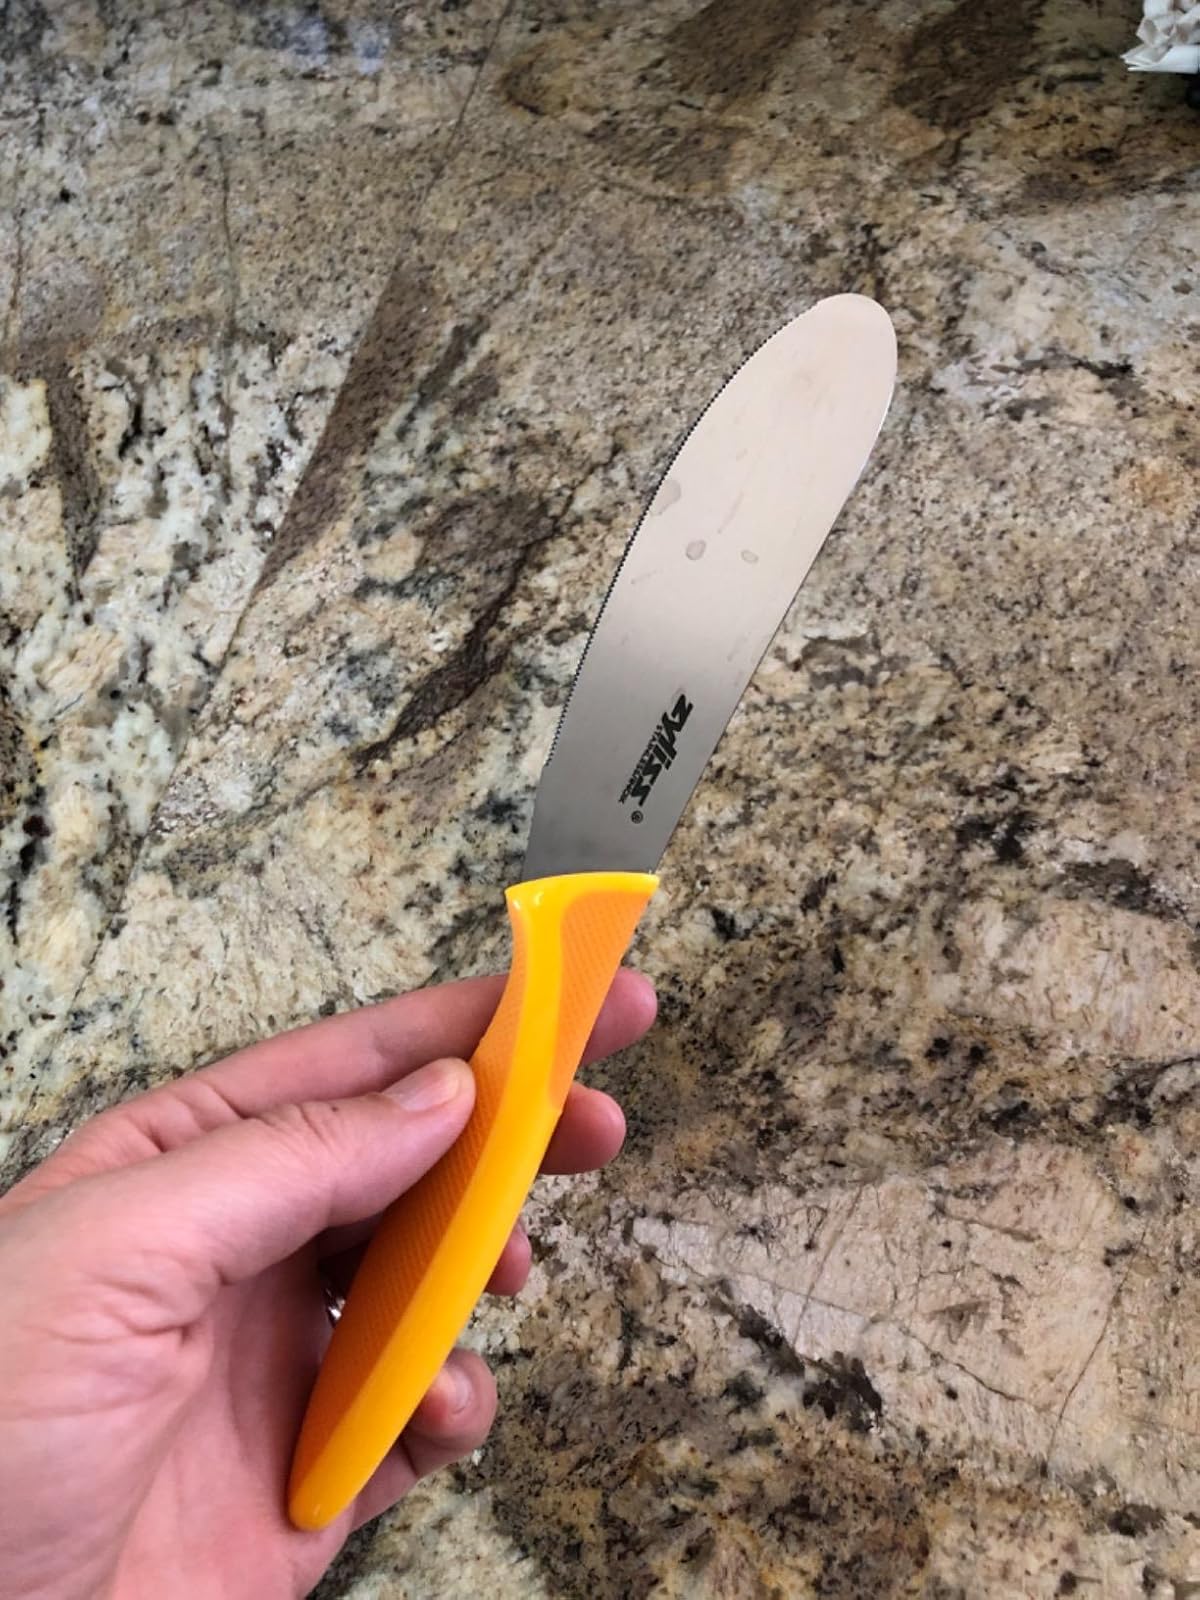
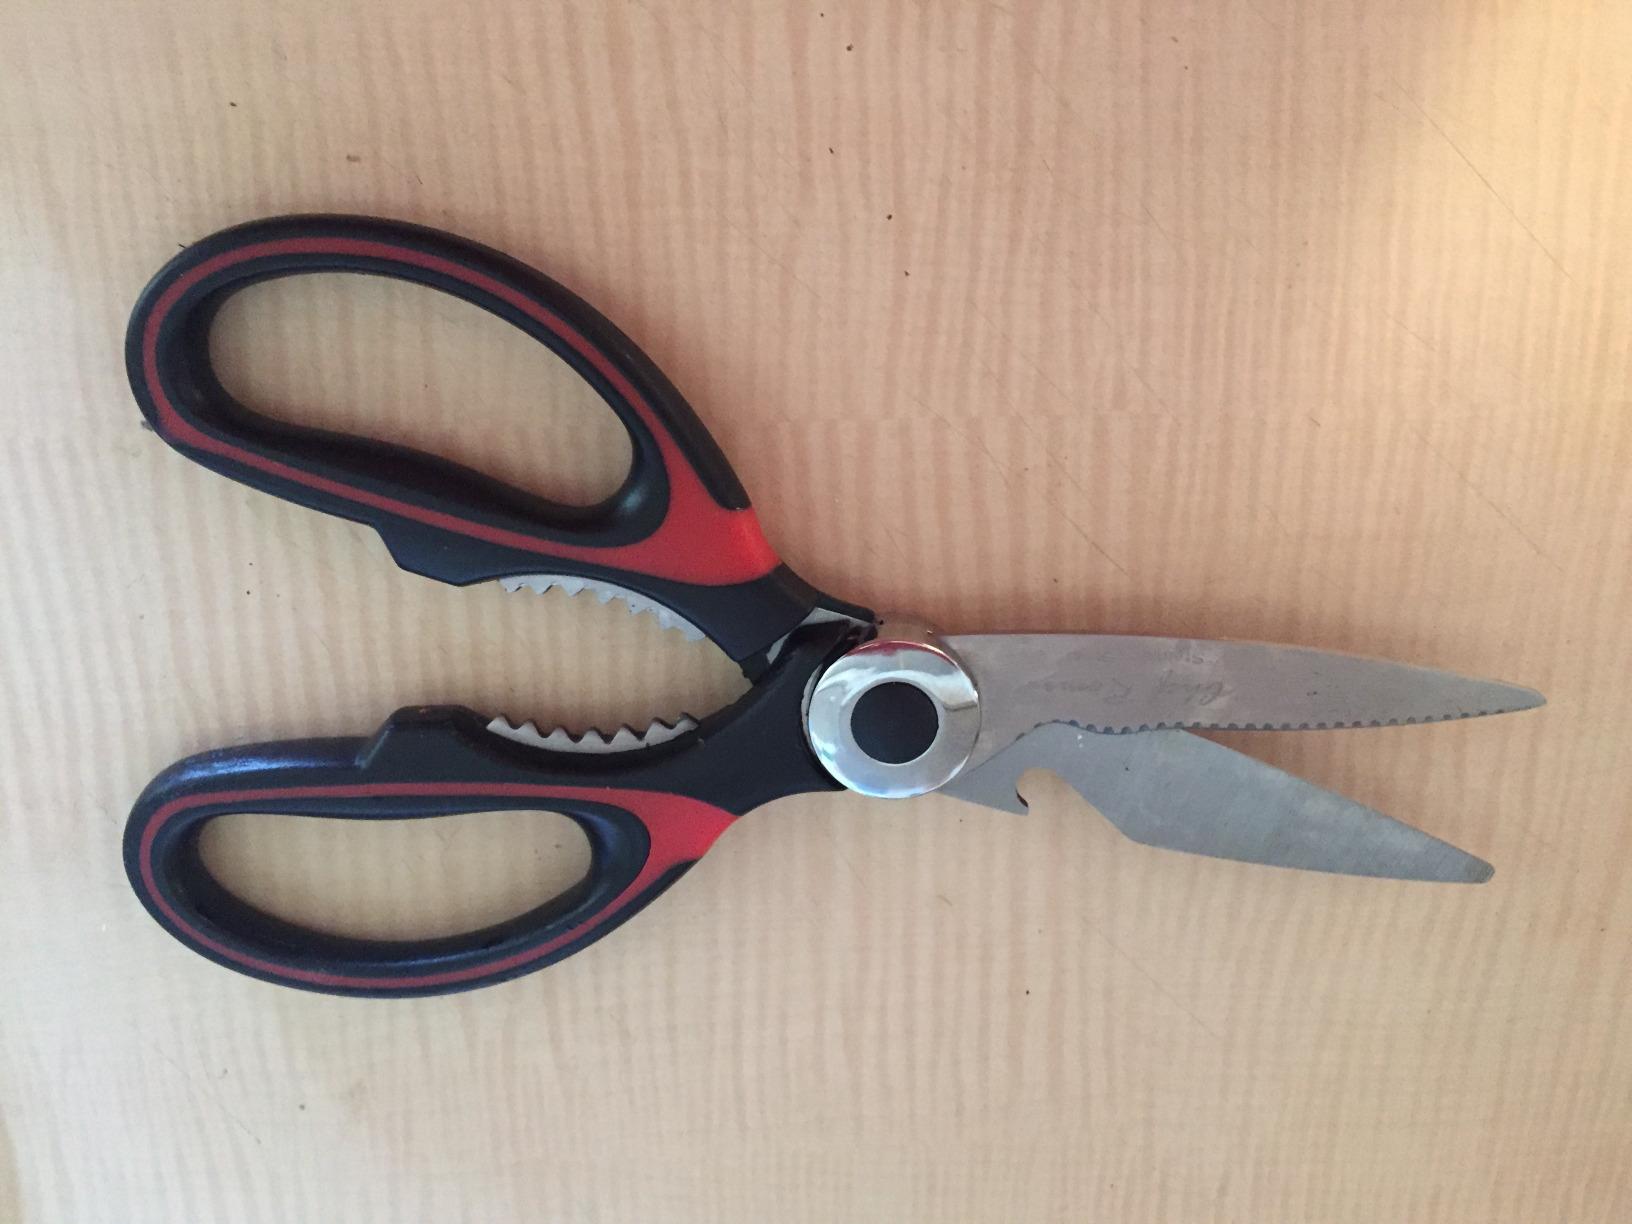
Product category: items_knife
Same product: no